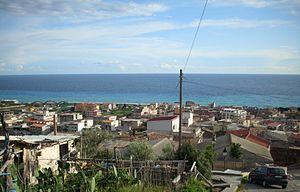
Melito di Porto Salvo est une commune italienne de la province de Reggio de Calabre dans la région Calabre en Italie.